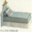
Label: bed